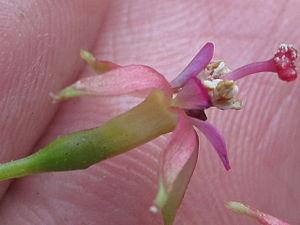
Fuchsia lycioides est une espèce de plantes dicotylédones de la famille des Onagraceae. Ce Fuchsia atypique, épineux et arbustif, se rencontre en Amérique du Sud. C'est l'unique espèce de la section Kierschlegeria, c'en est par conséquent aussi l'espèce type. Elle a été décrite en 1800 par le botaniste britannique Henry Cranke Andrews. L'épithète spécifique lycioides signifie « qui ressemble aux Lycium », allusion à son aspect qui rappelle celui d'un buis épineux, Lycium afrum. Tandis que Kierschlegeria est un hommage d'Édouard Spach à son ami le docteur Kierschleger, auteur d'une flore d'Alsace.